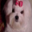
Label: dog